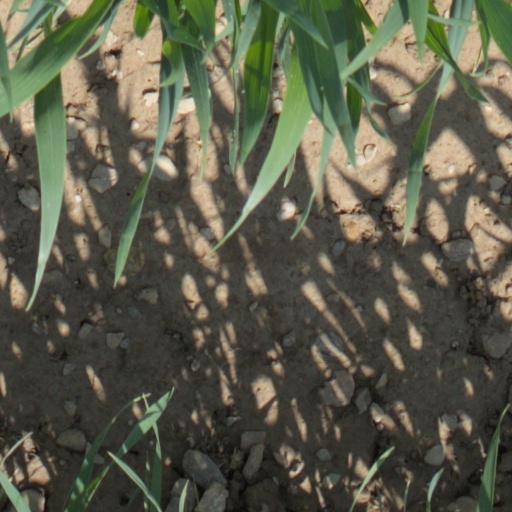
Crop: wheat